Pseudorhabdosynochus shenzhenensis

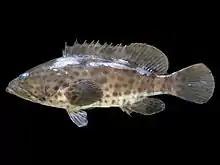
The orange-spotted grouper "Epinephelus coioides", the host of "Pseudorhabdosynochus shenzhenensis"

The type-locality is Dapeng Bay, South China Sea, off Nan’ao, Shenzhen, Guangdong Province, China (23°25'N, 11°82'E), and the type-host is "Epinephelus coioides".